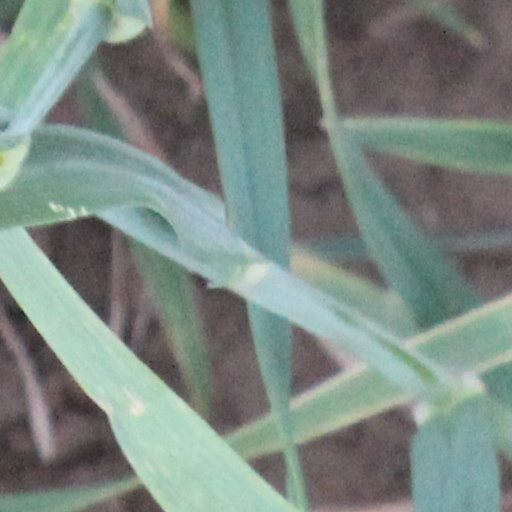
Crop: wheat